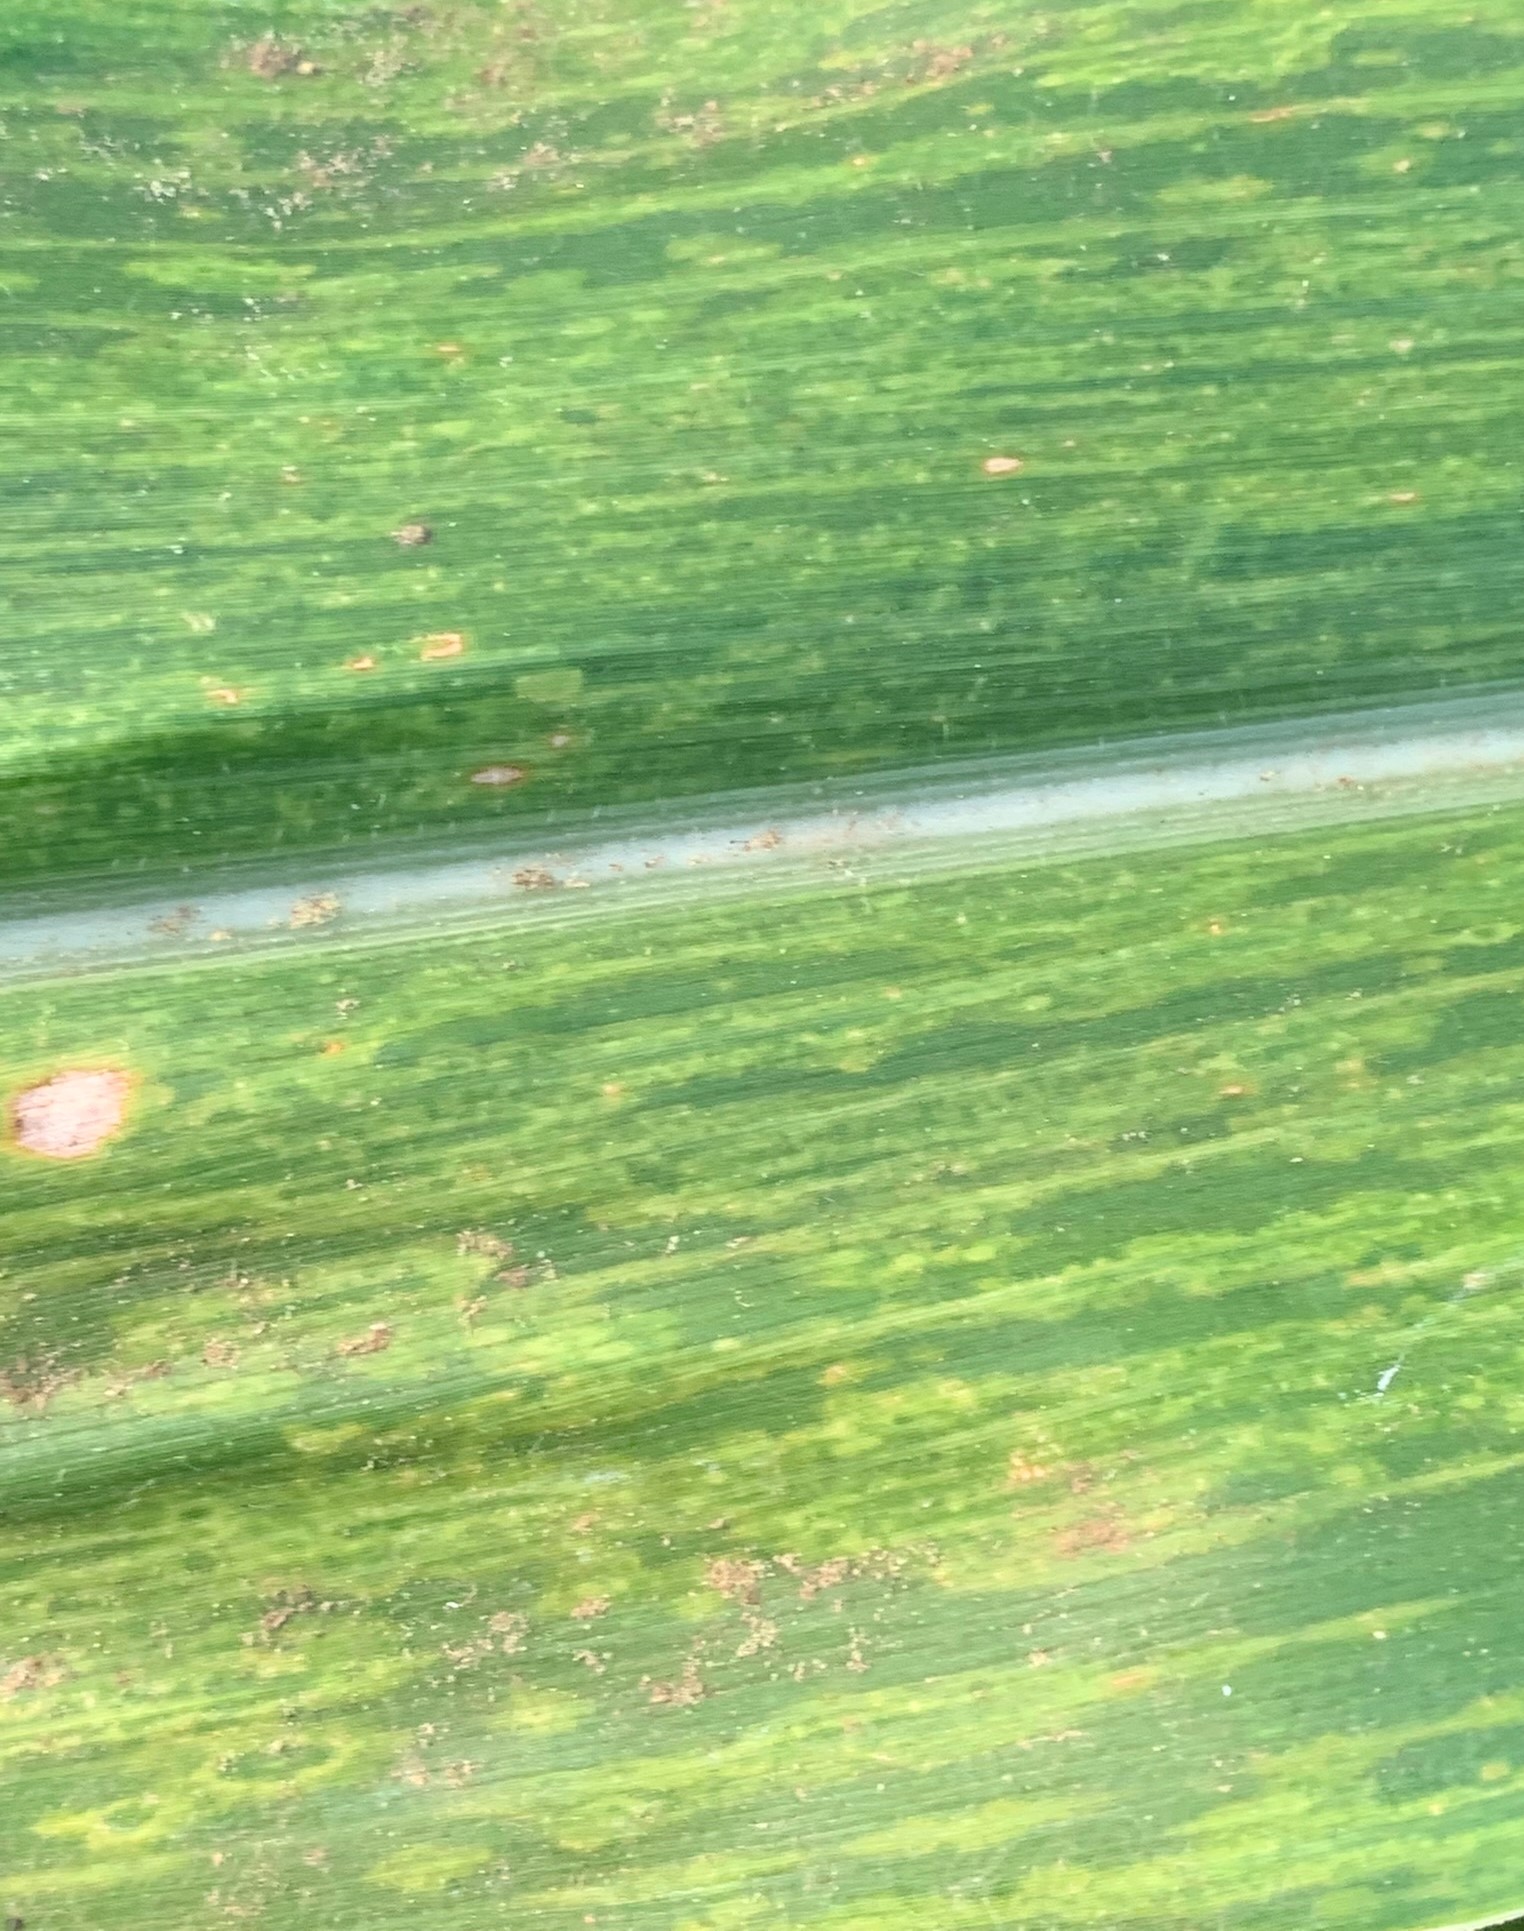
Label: MLN